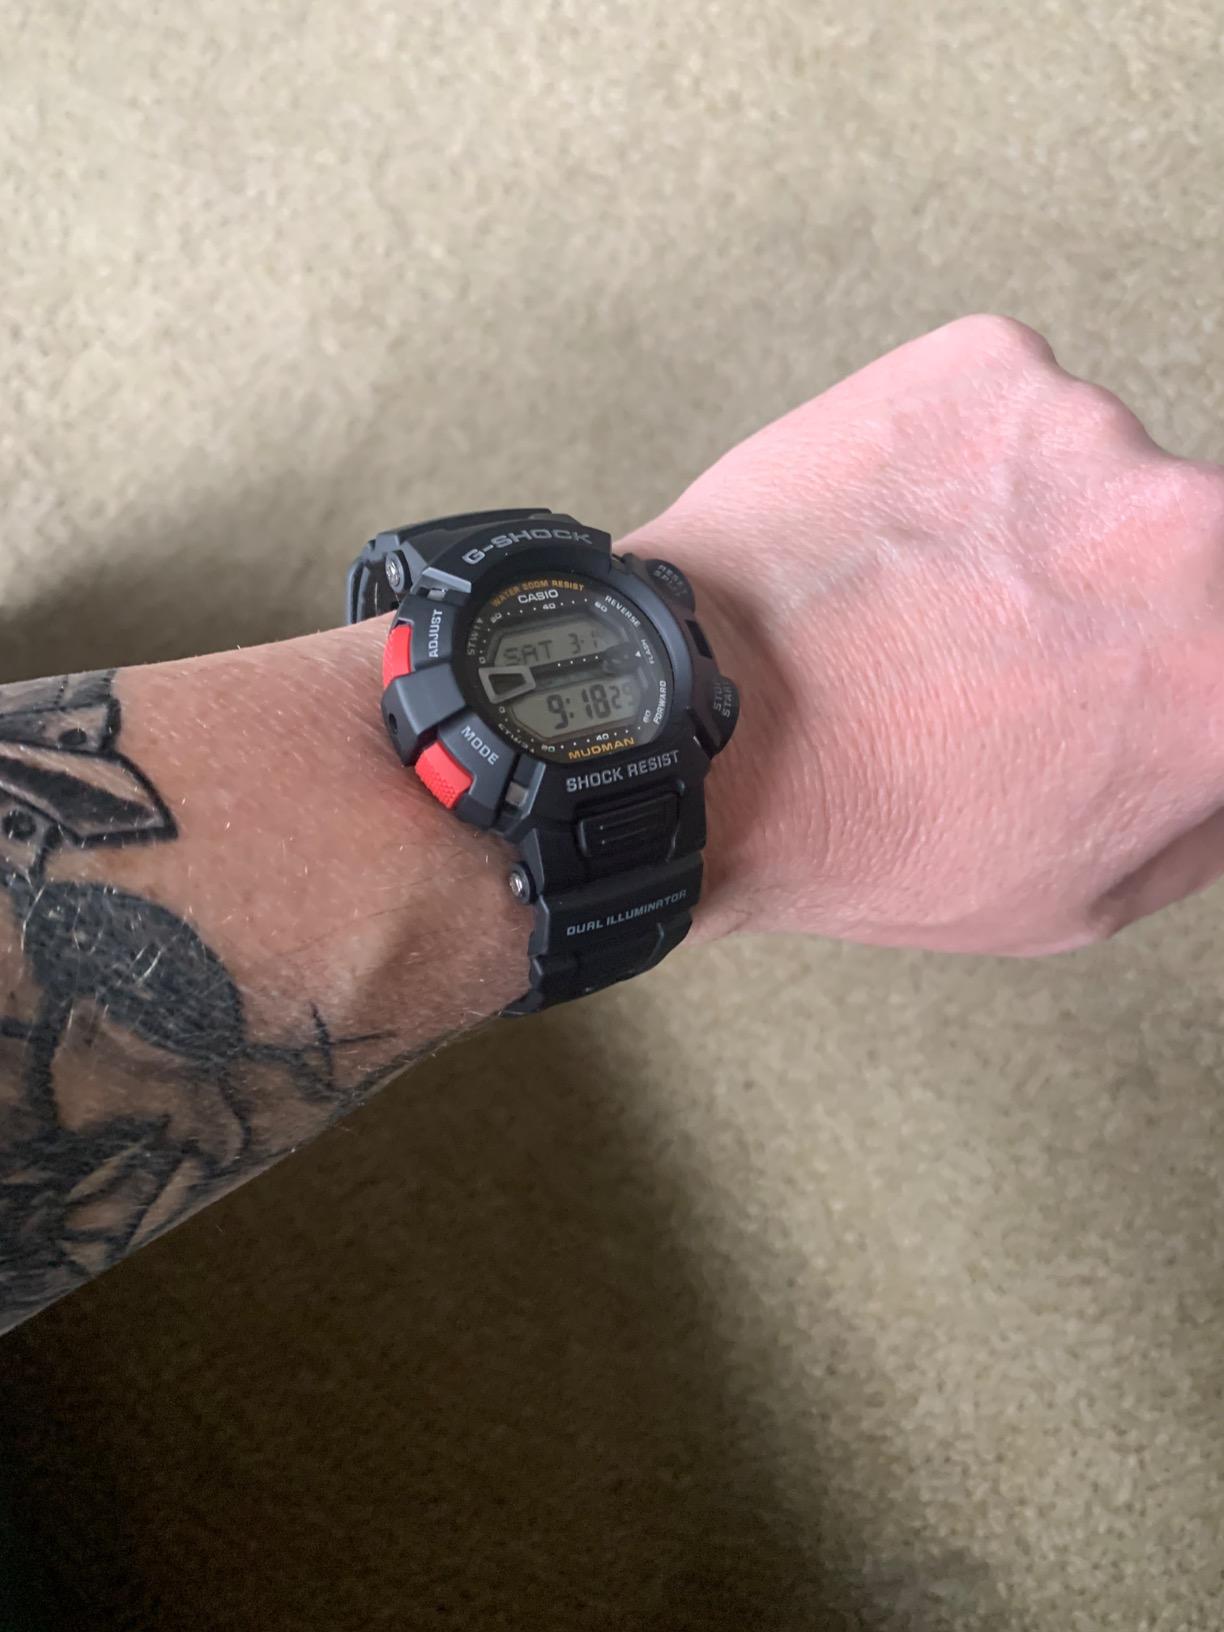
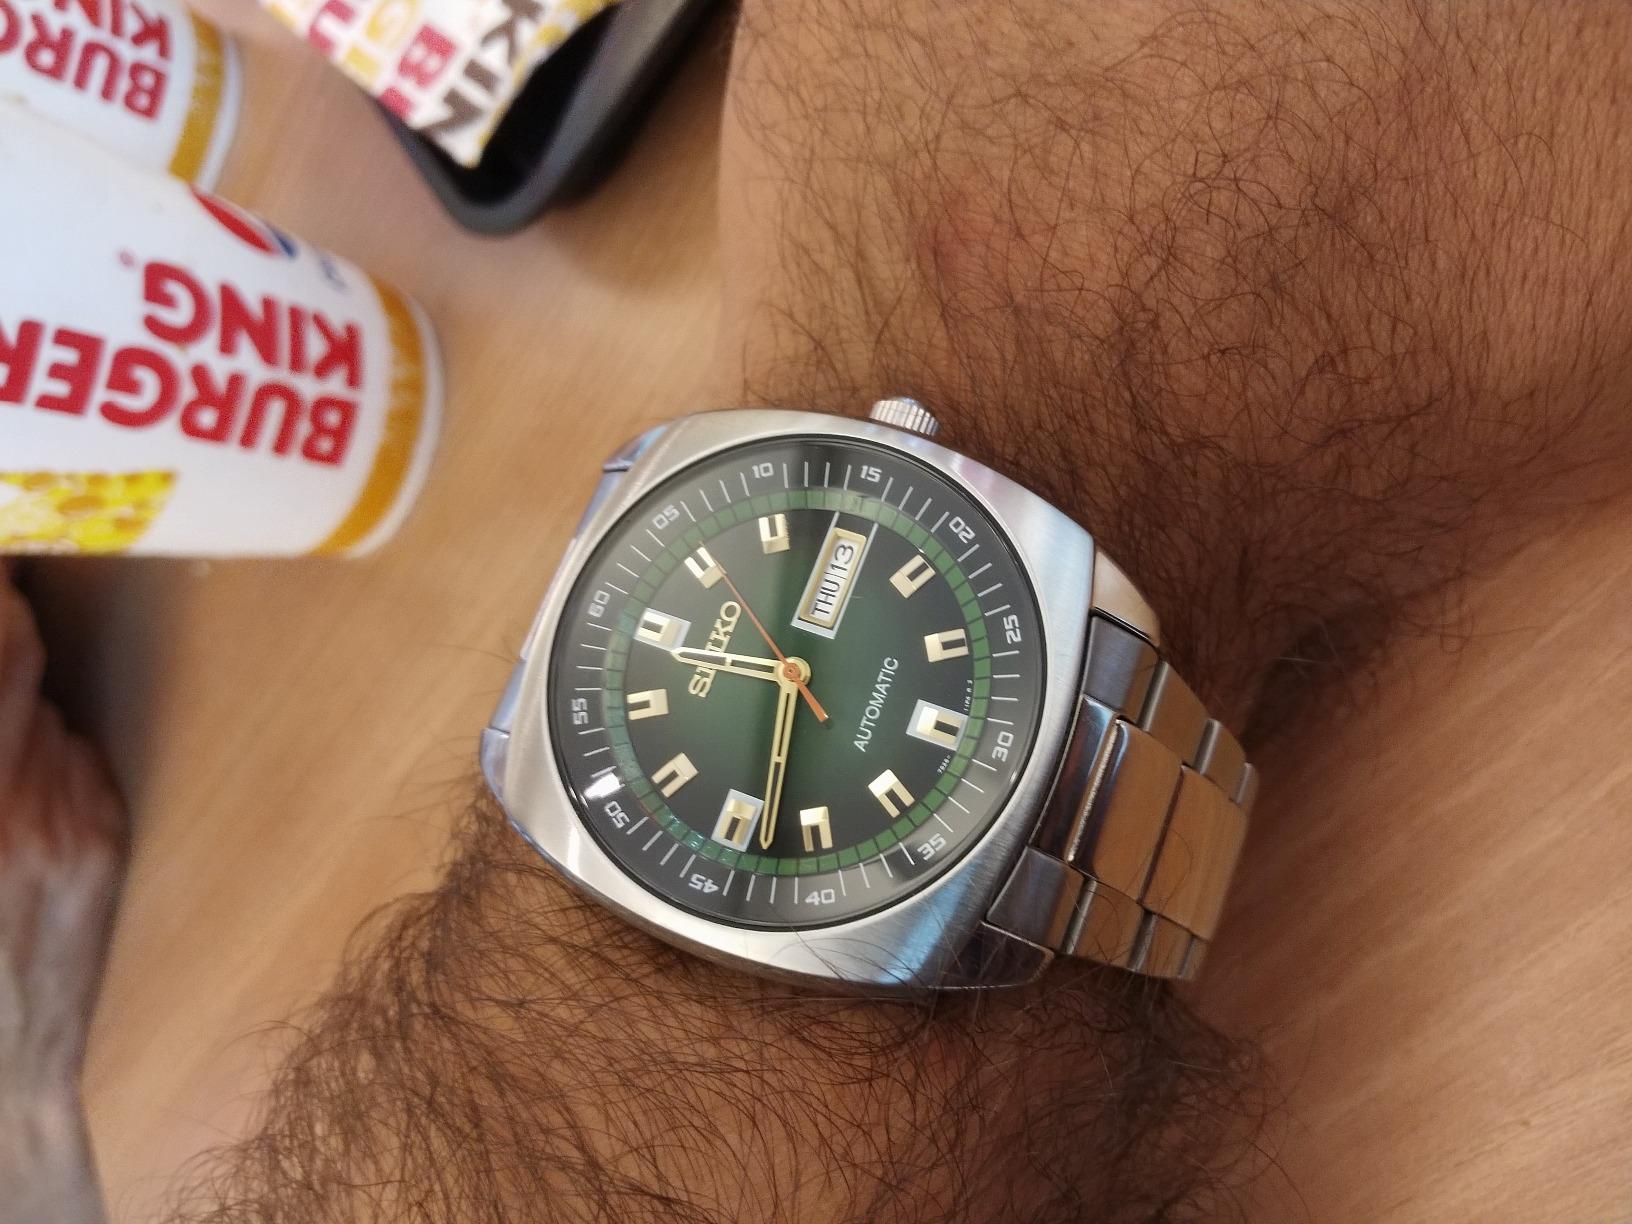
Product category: accessories_watch
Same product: no